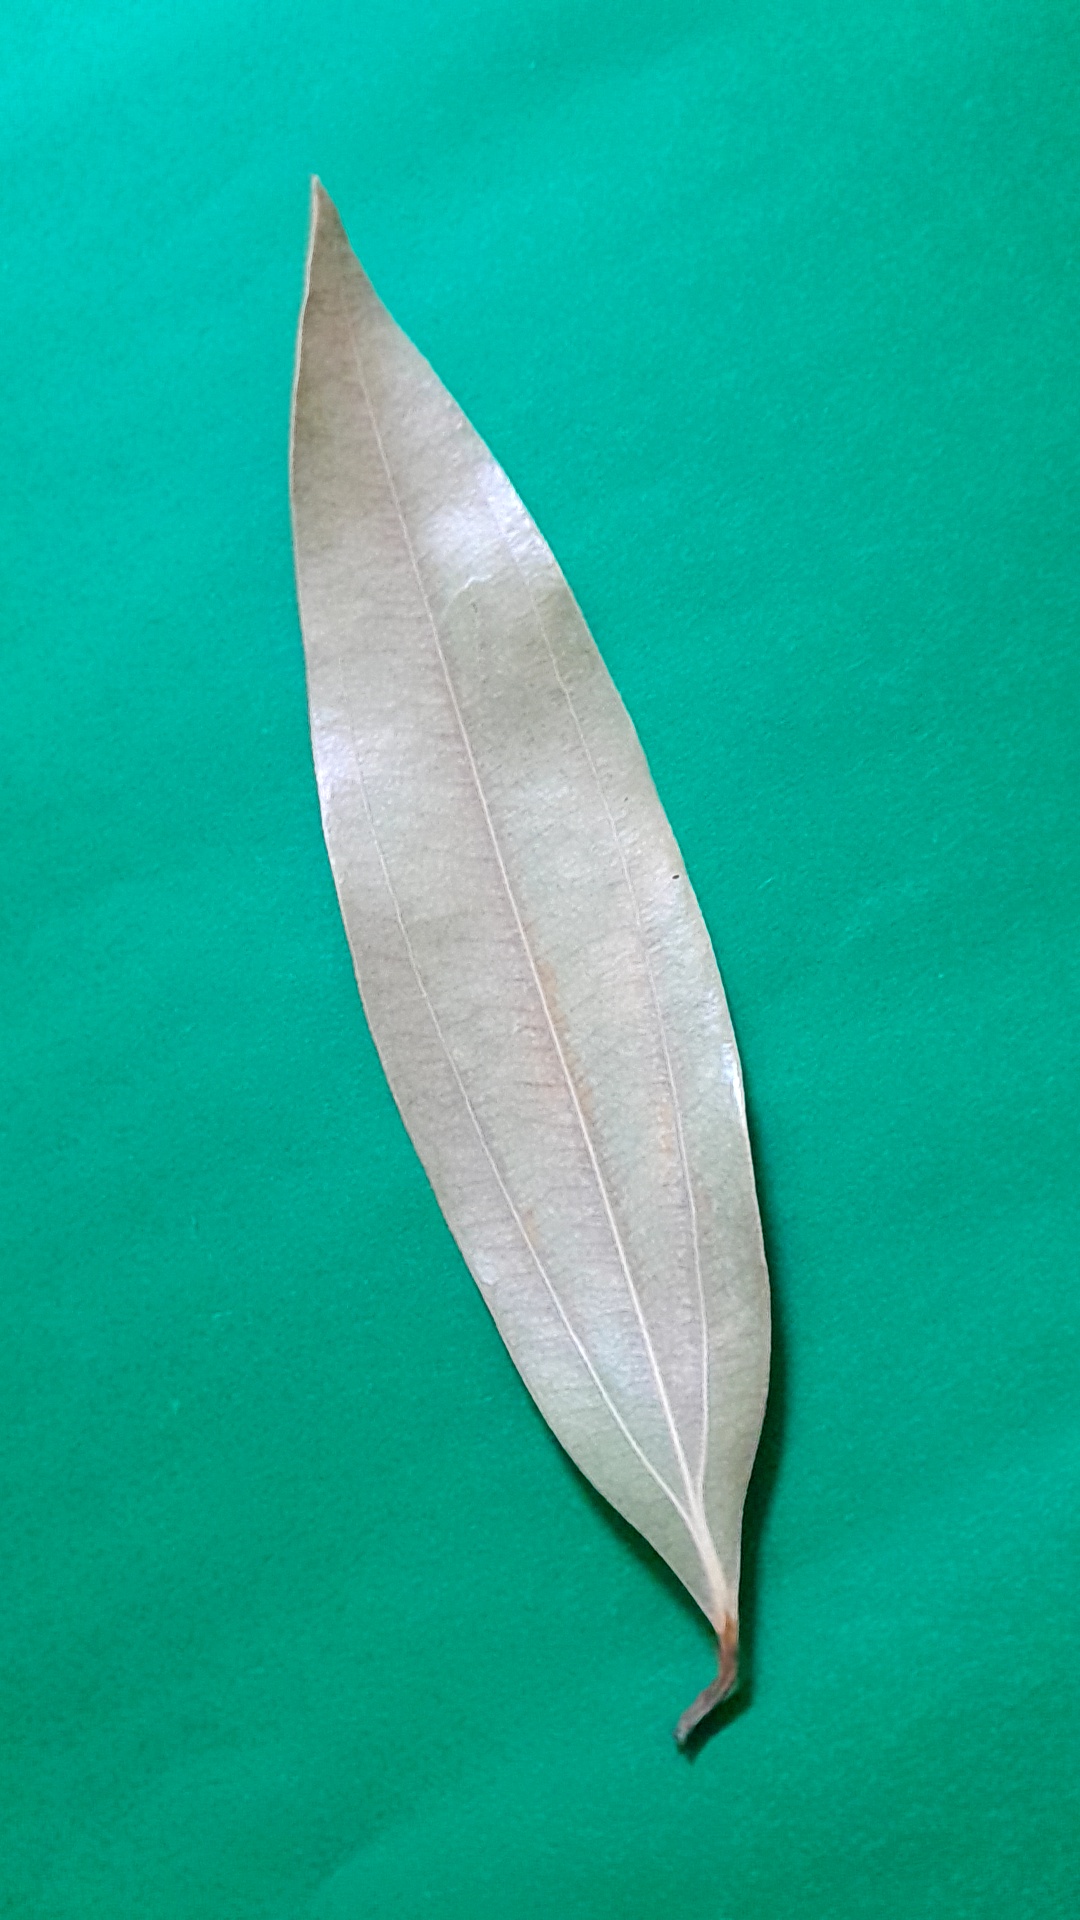
Label: Dry Leaf